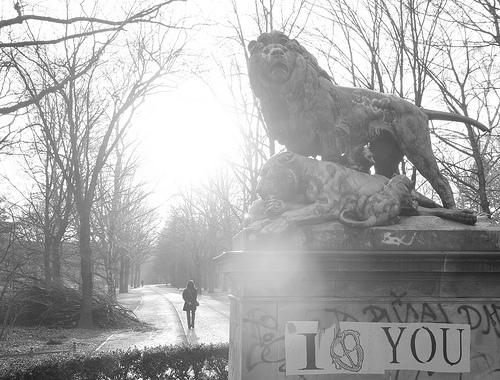
Weather: rain or strom